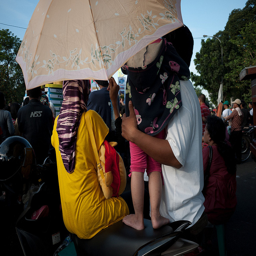
A family under an umbrella amidst a large crowd.
A group of people sitting around each other holding a brown umbrella.
A woman holds an umbrella and sits on a motorcycle with a man and young child.
A child and two adults under an umbrella in a crowd.
A family gathered at an outdoor event under an umbrella.